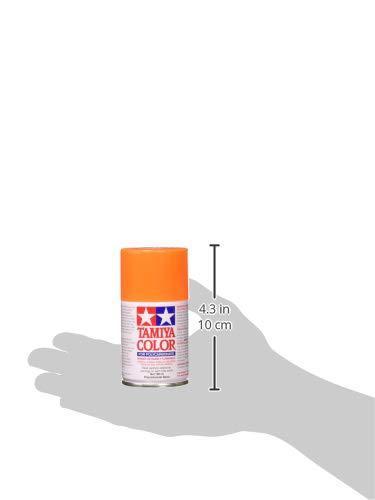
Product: Tamiya 86024 Paint Spray, Fluorescent Orange
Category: Toys & Games | Hobbies | Hobby Building Tools & Hardware | Paints
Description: Fluorescent Orange colored paint.
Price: $10.39